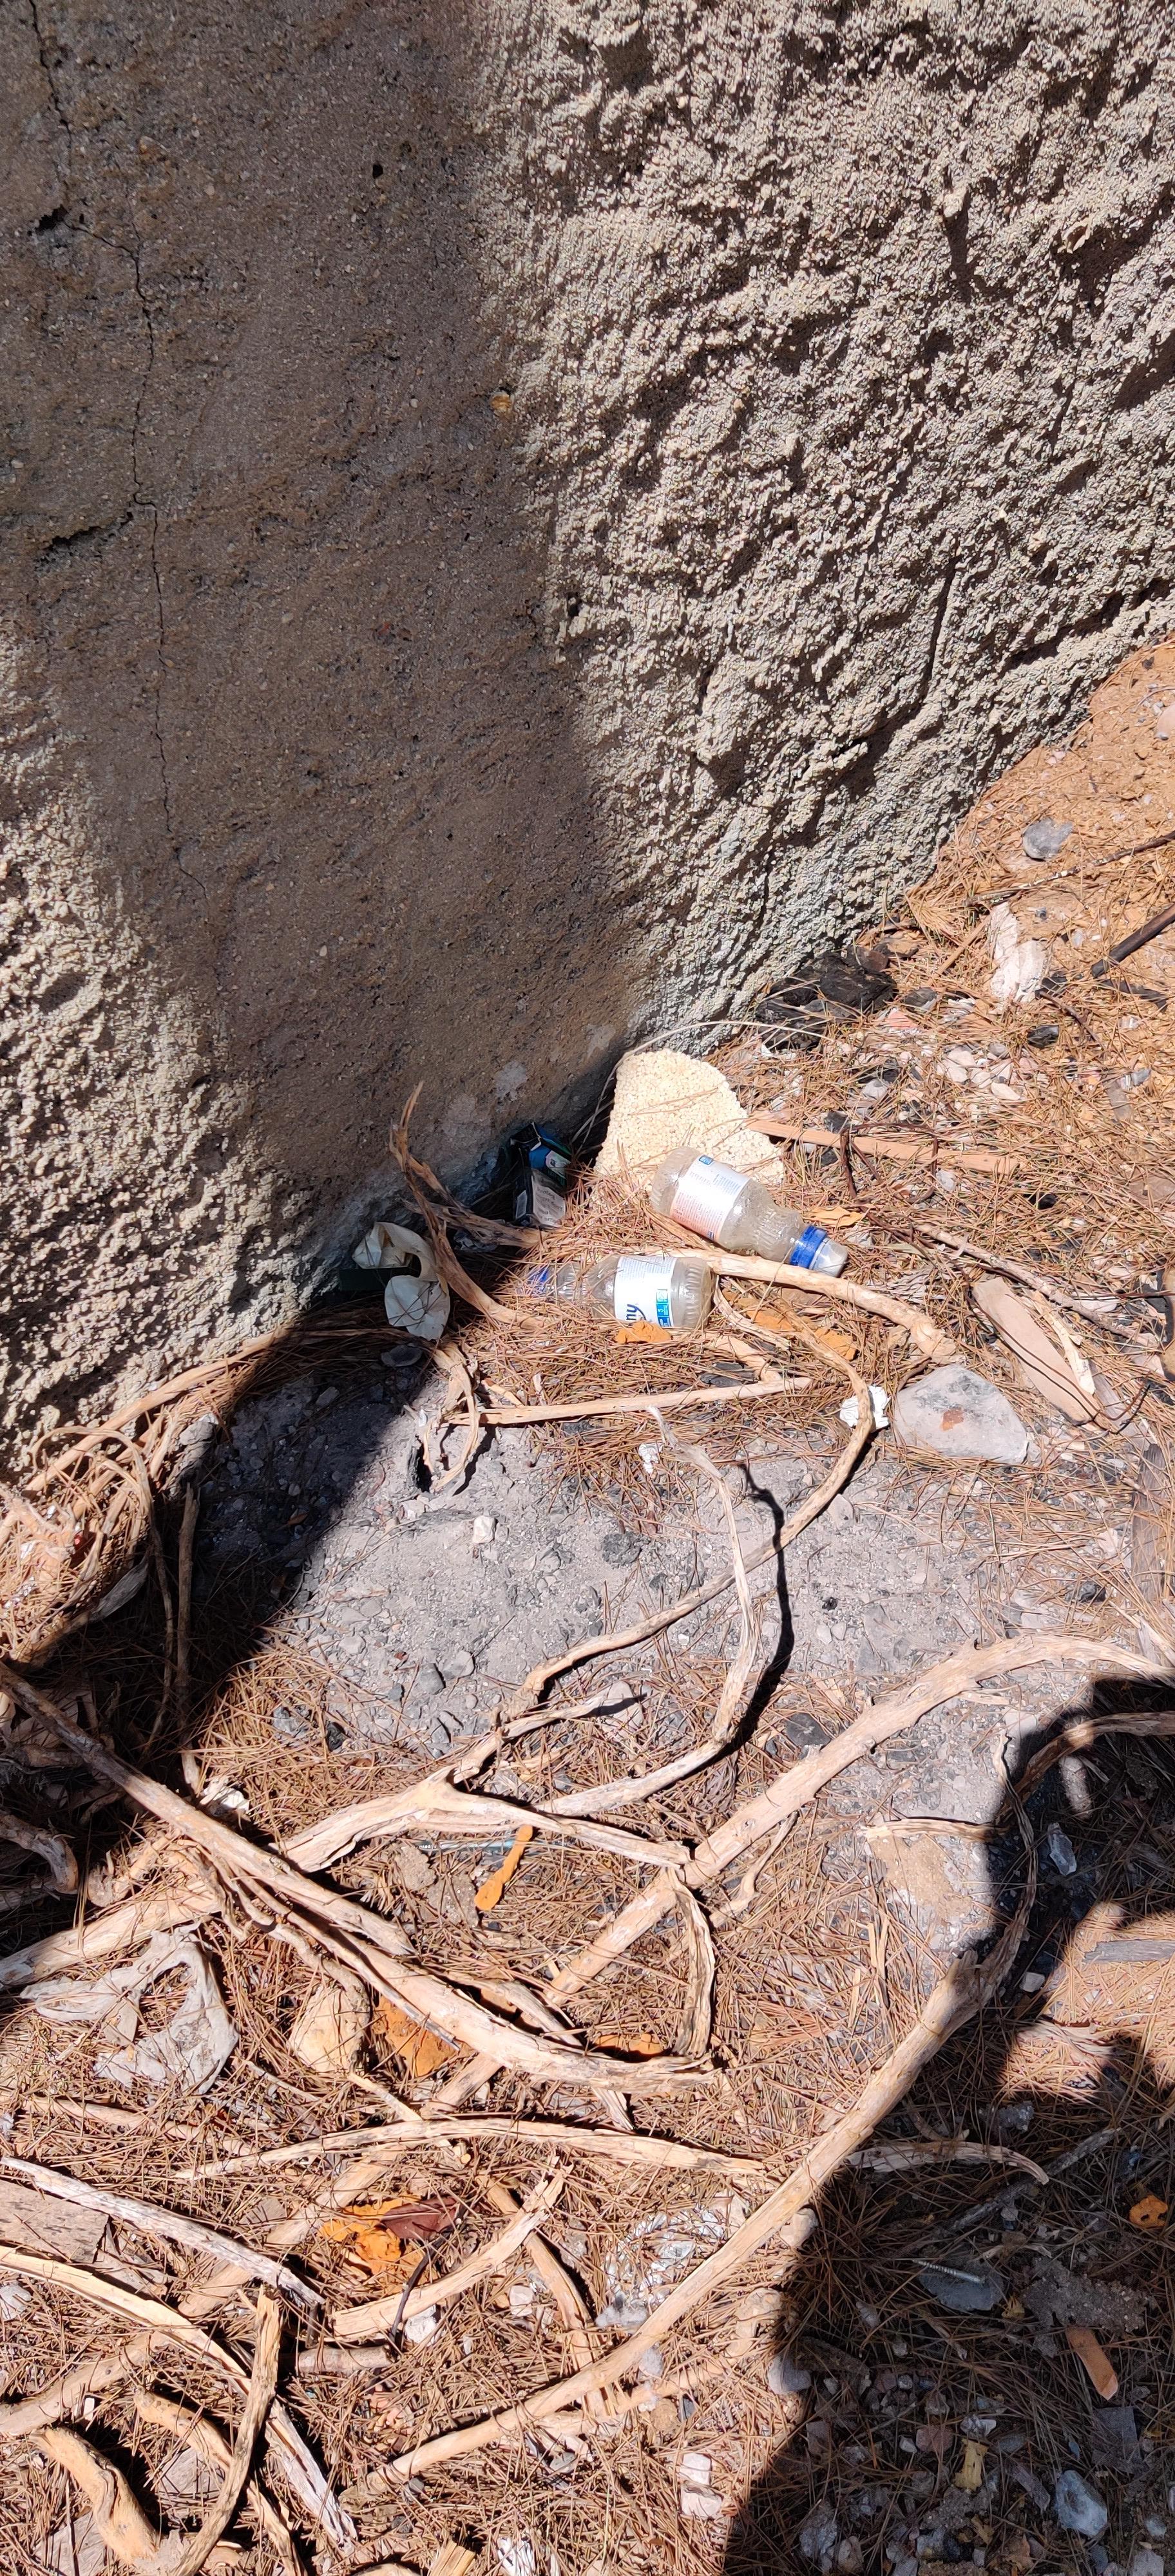
Object: Clear plastic bottle (Bottle)

Object: Clear plastic bottle (Bottle)

Object: Plastic bottle cap (Bottle cap)

Object: Other carton (Carton)

Object: Unlabeled litter (Unlabeled litter)

Object: Unlabeled litter (Unlabeled litter)

Object: Scrap metal (Scrap metal)

Object: Unlabeled litter (Unlabeled litter)

Object: Scrap metal (Scrap metal)

Object: Styrofoam piece (Styrofoam piece)

Object: Aluminium foil (Aluminium foil)